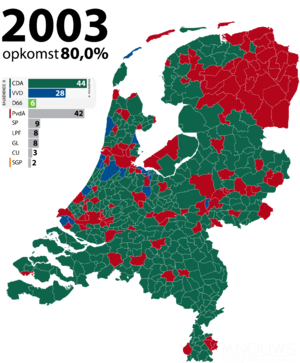
Les élections législatives néerlandaises de 2003 se tiennent le 22 janvier 2003, huit mois après la tenue du précédent scrutin. Elles ont pour but d'élire les 150 membres de la Seconde Chambre des États généraux.